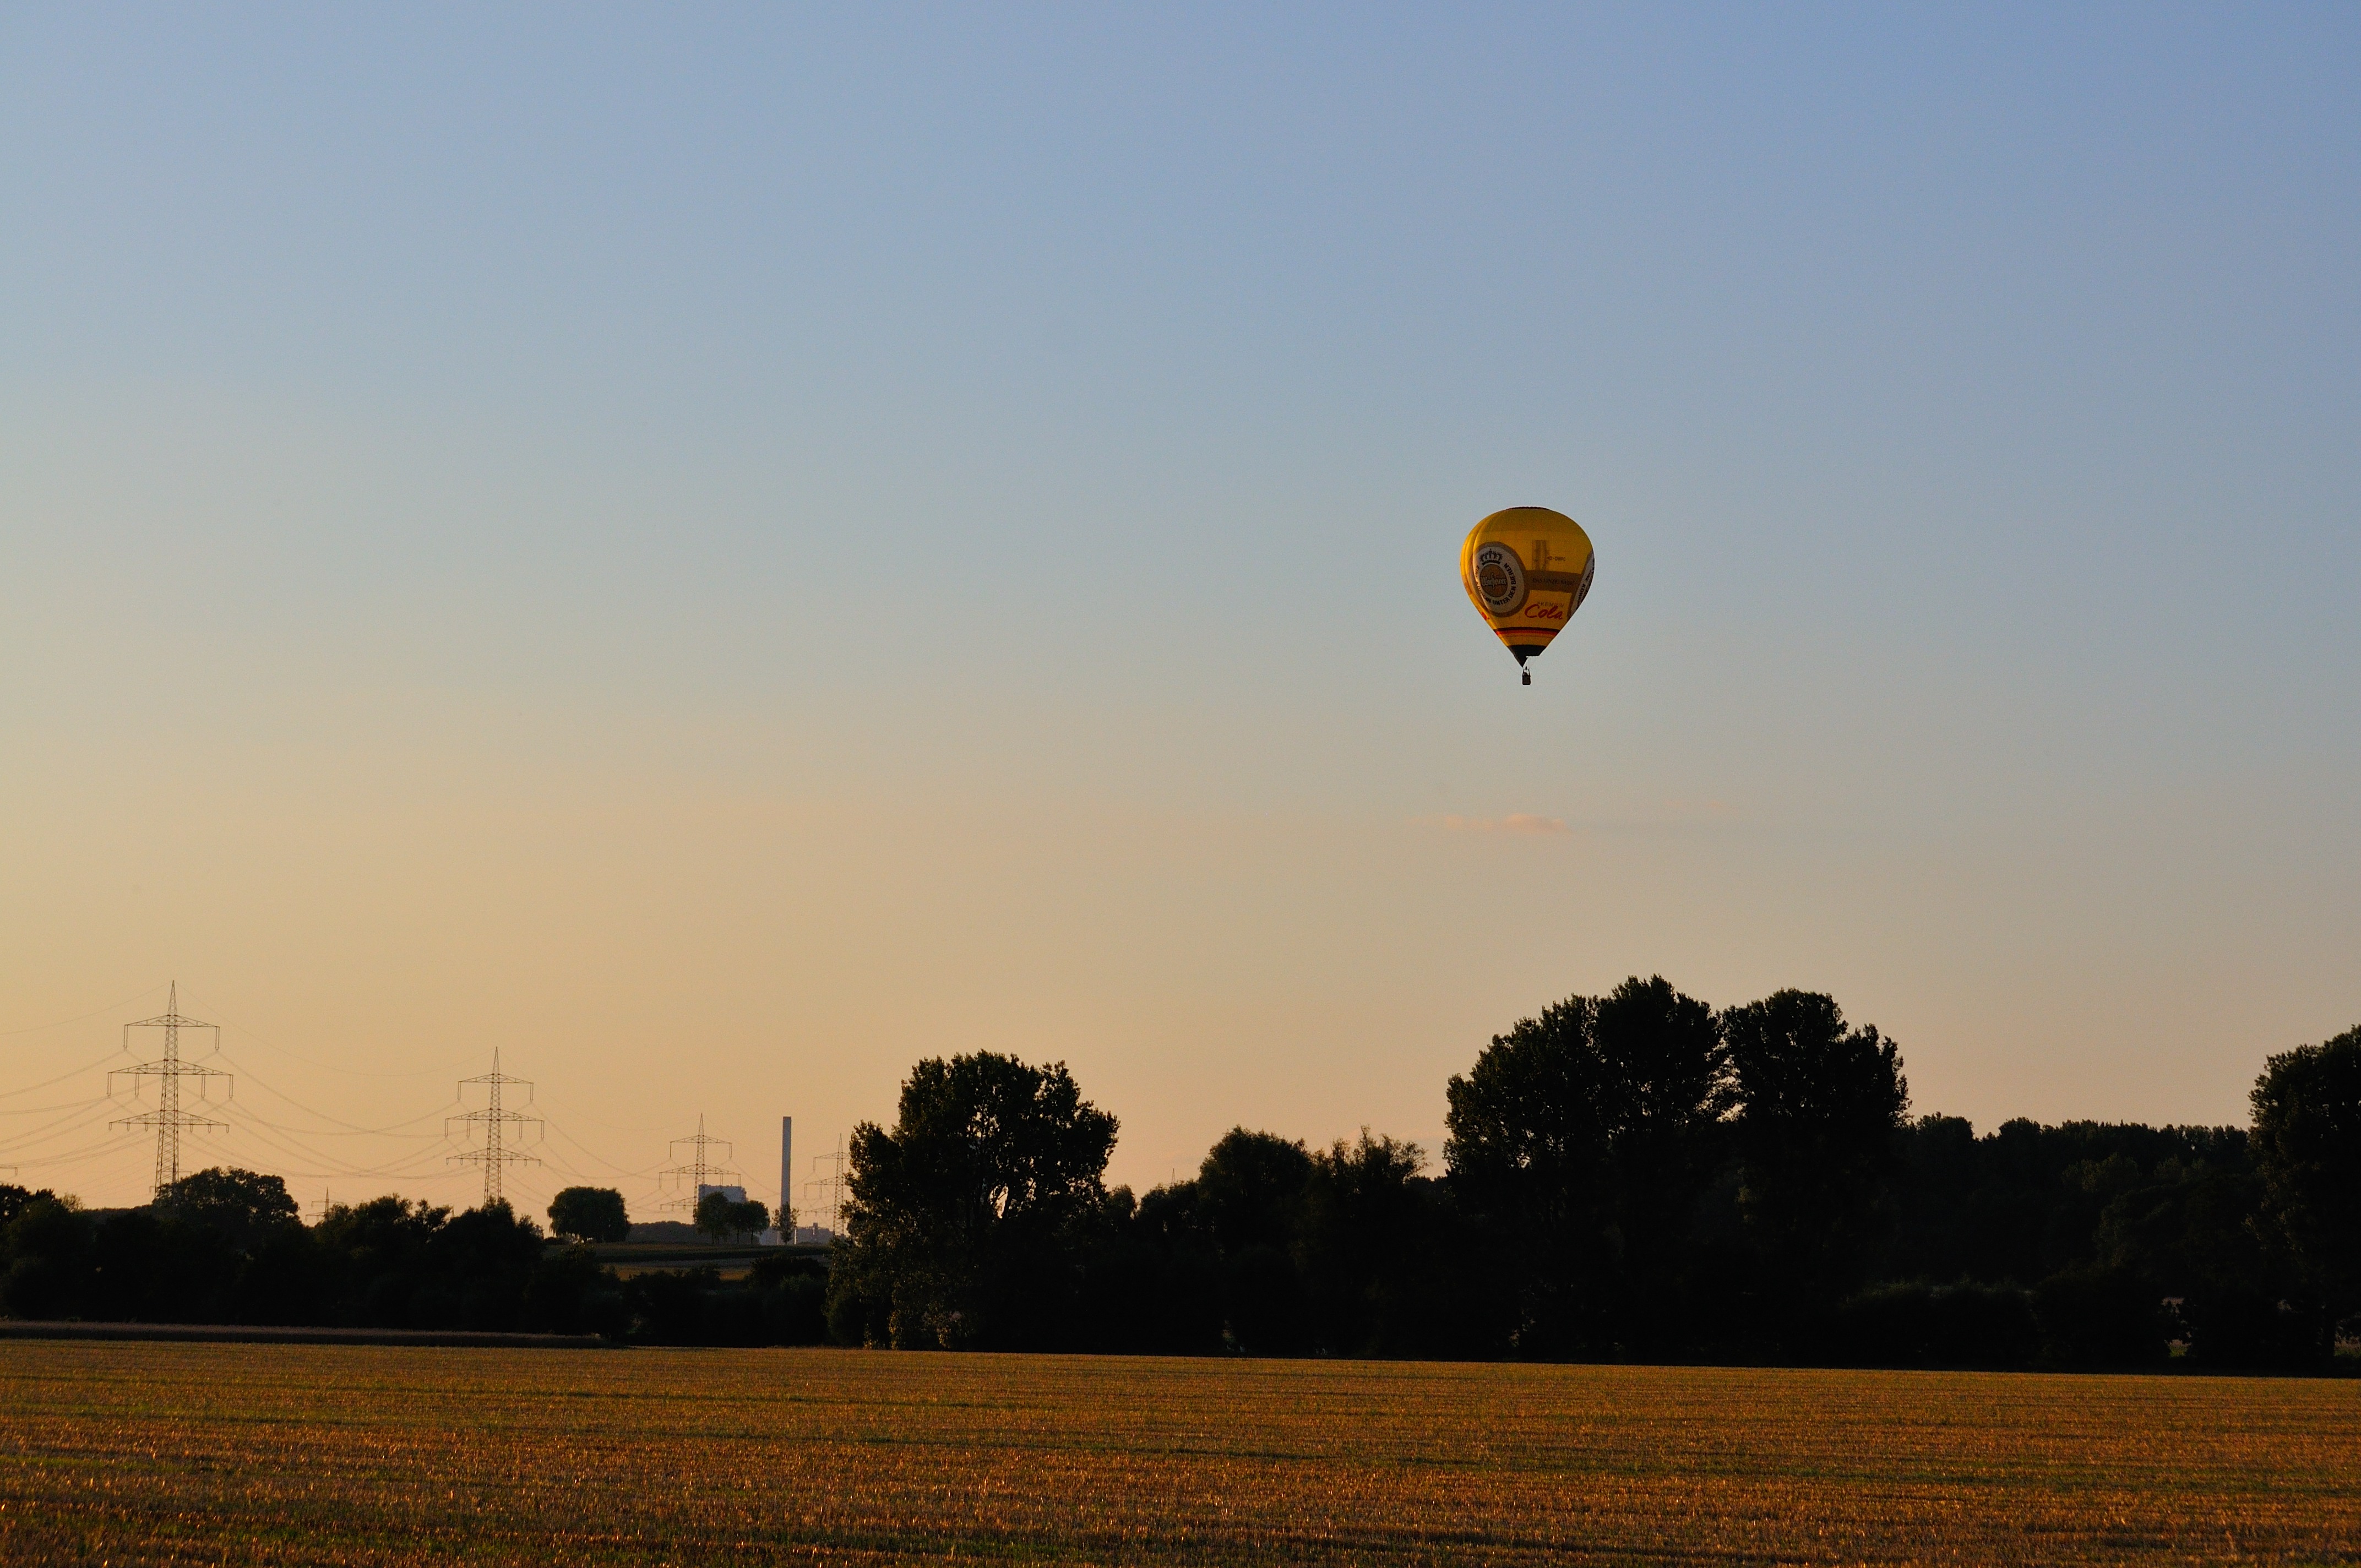
sky, sunset, morning, balloon, hot air balloon, aircraft, dusk, evening, vehicle, toy, hot air ballooning, hot air balloon ride, atmosphere of earth